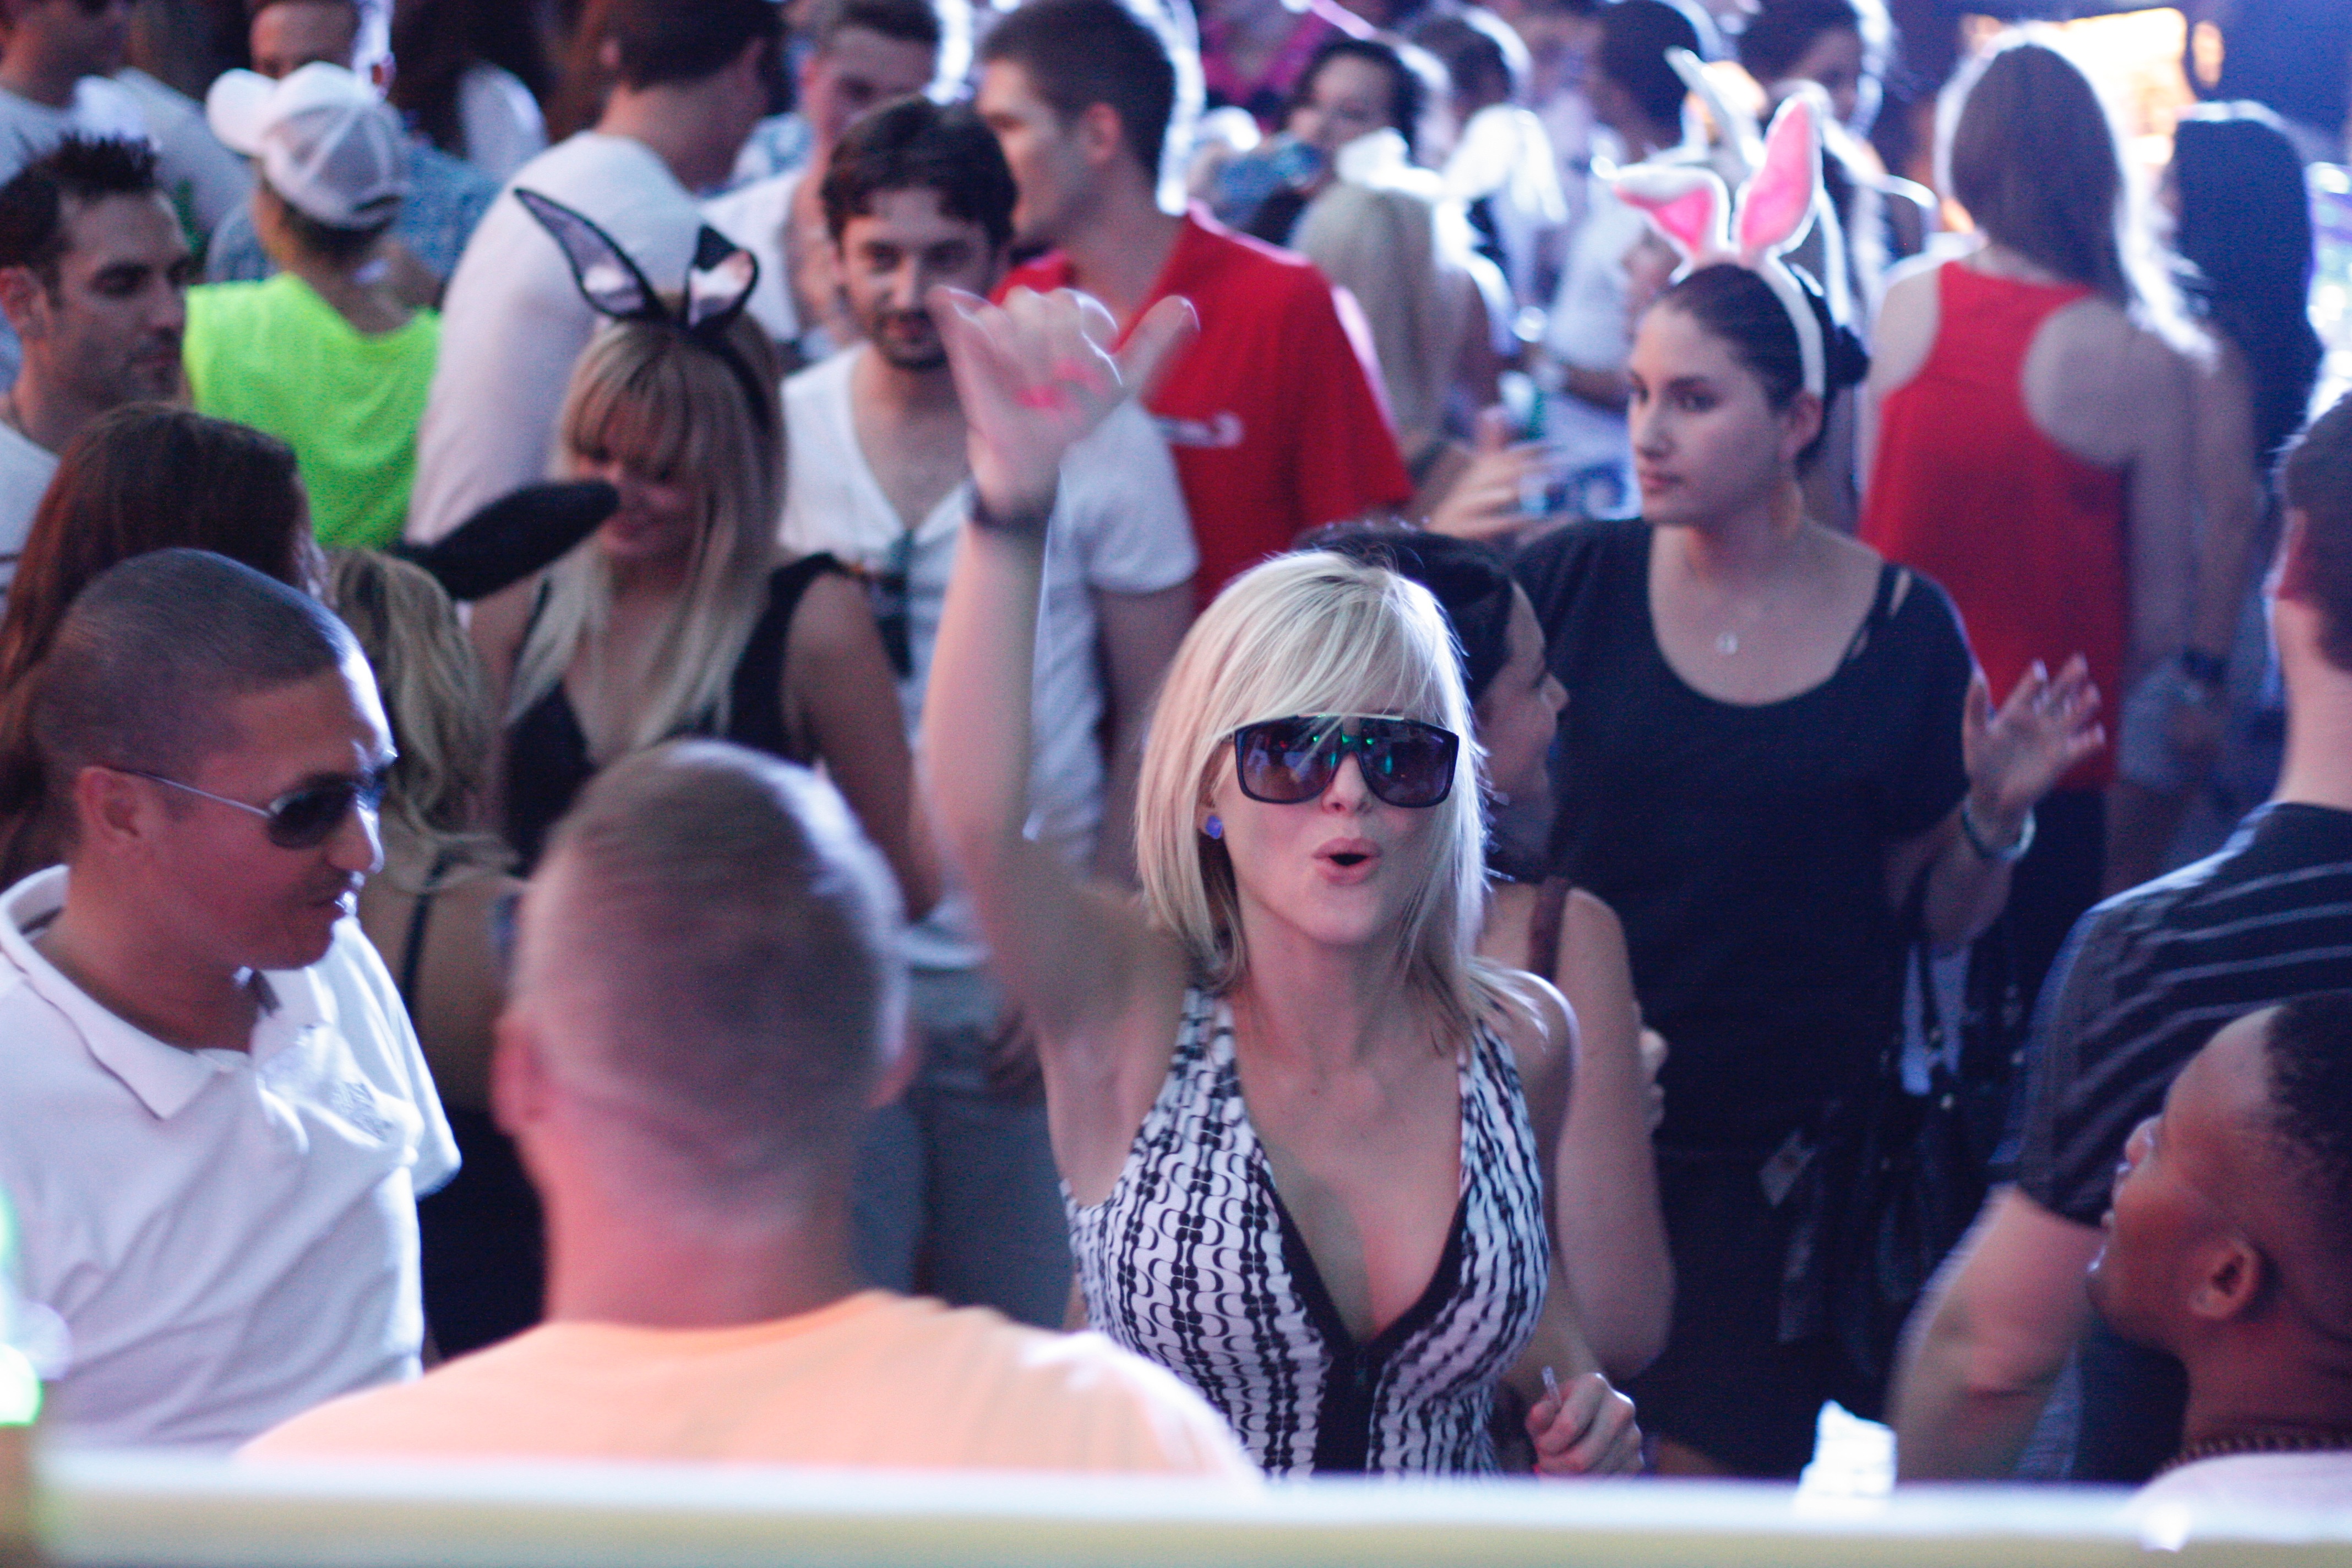
people, crowd, audience, youth